Super Asia Championship

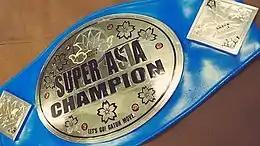
The Super Asia Championship belt

The is a title defended in the "joshi puroresu" (Japanese women's professional wrestling) promotion ChocoPro. There have been a total of five recognized reigns and two interim reigns shared between six different wrestlers. The current champion is Mei Suruga who in her first reign.